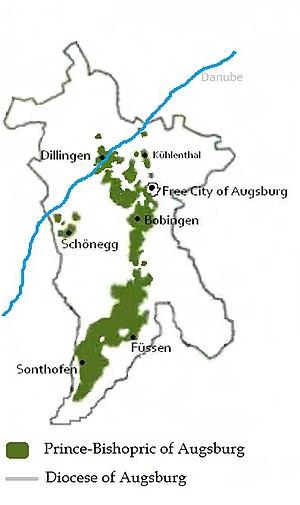
La principauté épiscopale d'Augsbourg est un État du Saint-Empire romain germanique, compris dans le cercle de Souabe, ayant pour capitale la ville d'Augsbourg puis, à partir de 1276, Dillingen. C'est vers l'an 888 que naît la principauté épiscopale. Cet État existe pendant presque 900 ans, jusqu'au Recès d'Empire en 1803.